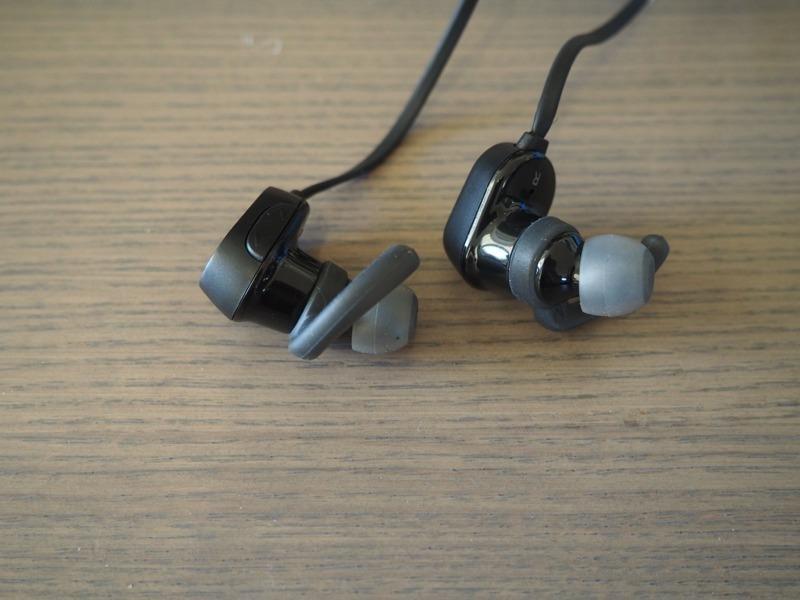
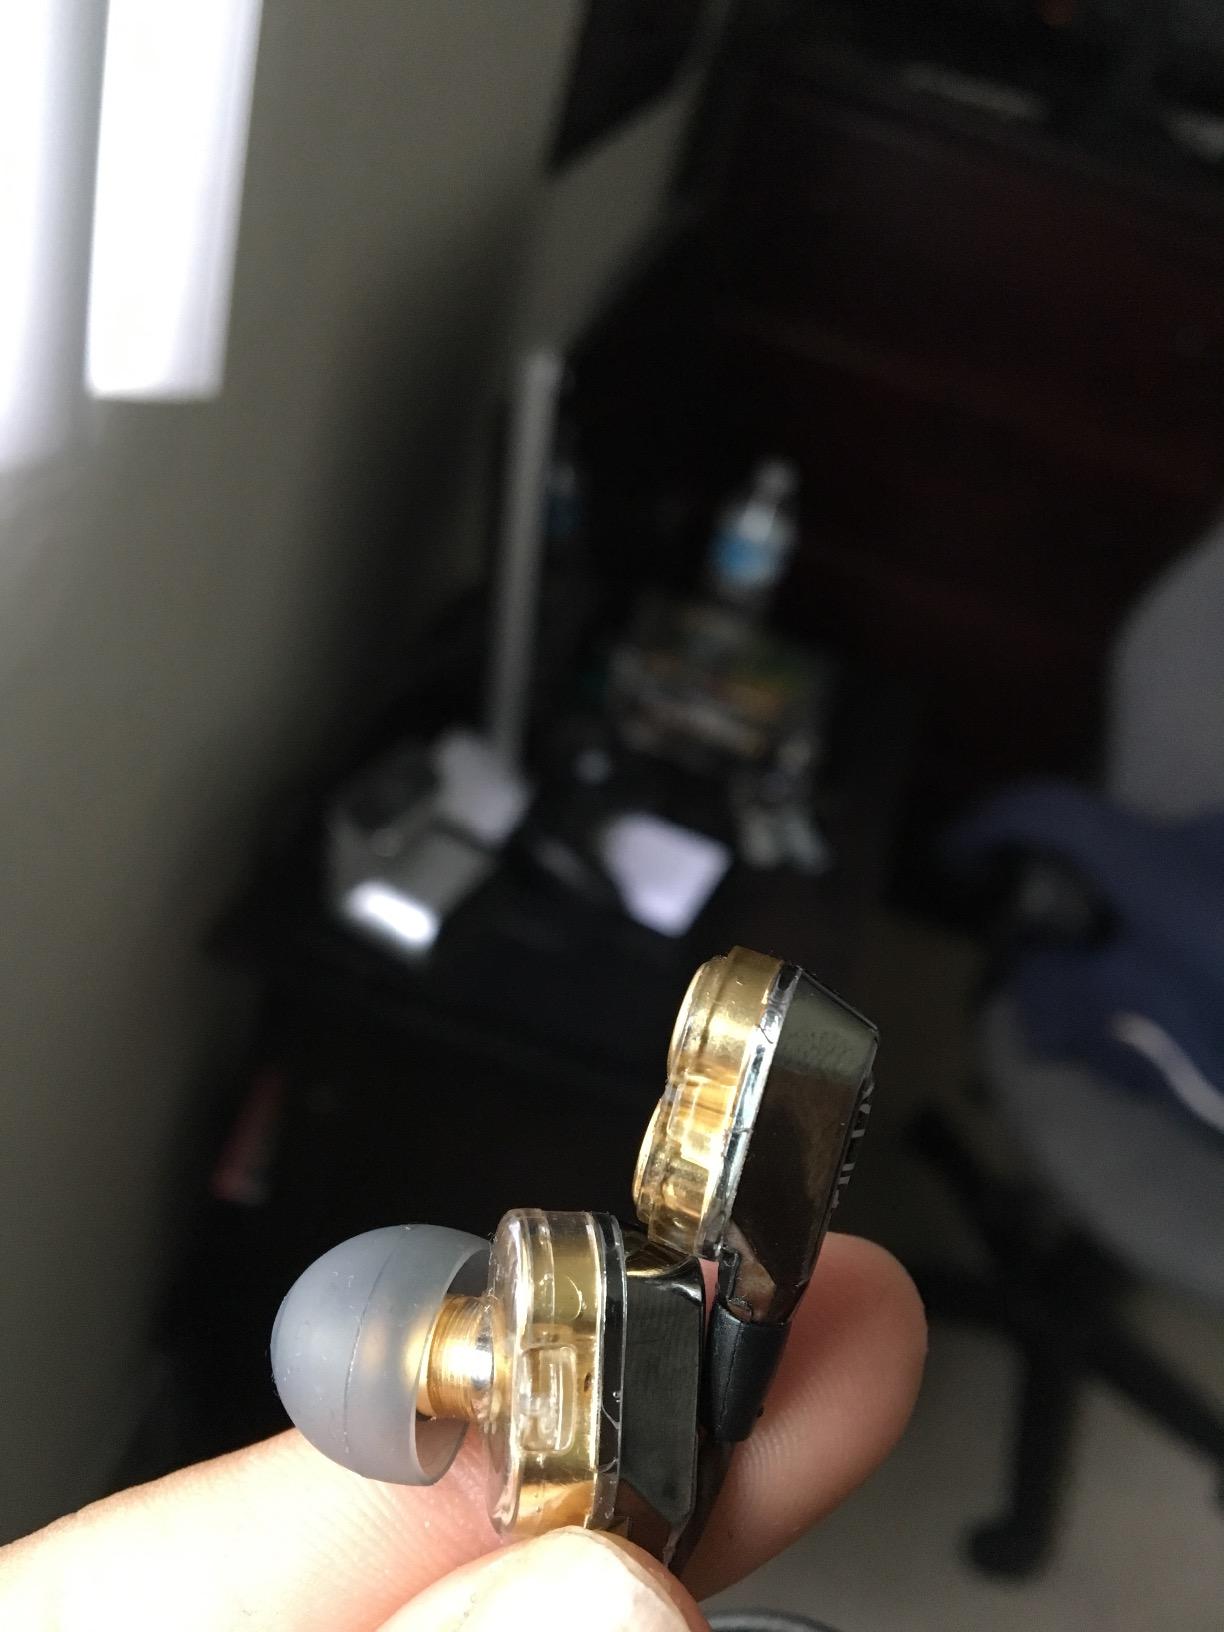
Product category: headphones
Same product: no